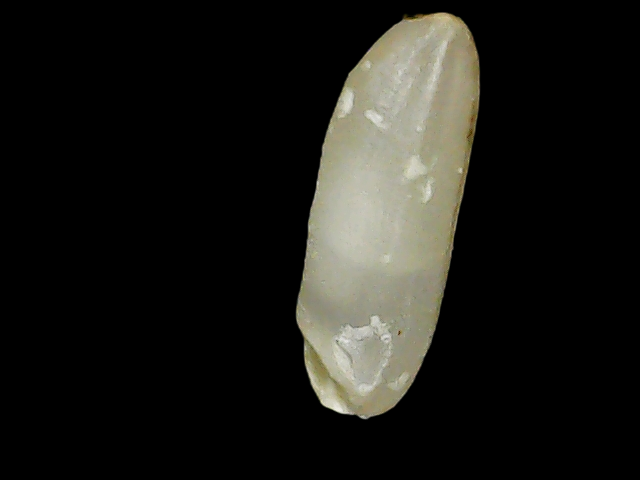
Rice variety: Binadhan14